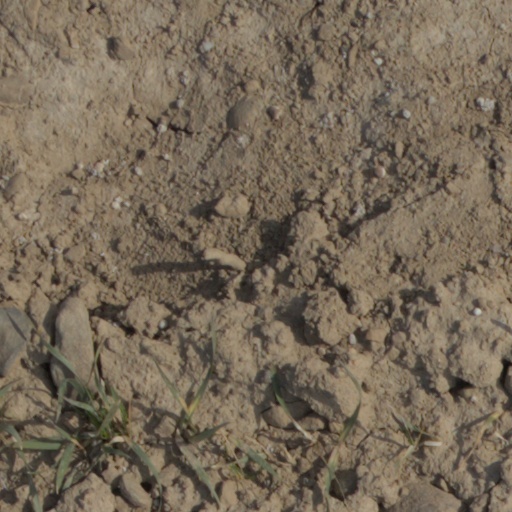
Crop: wheat